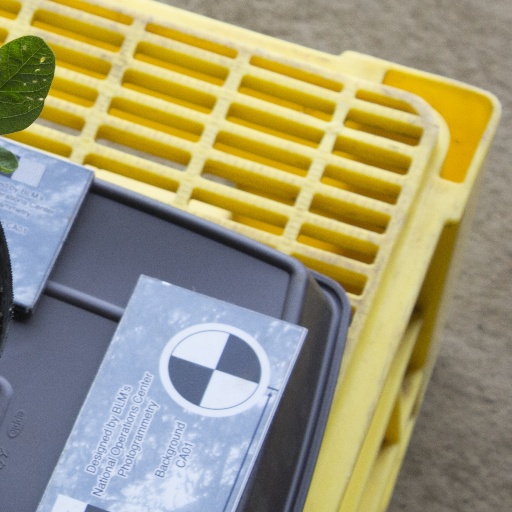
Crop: soybean